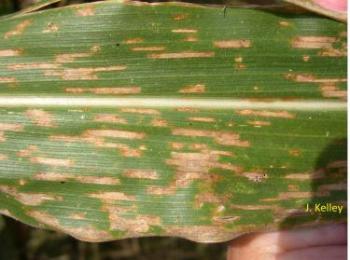
Labels: Corn Gray leaf spot